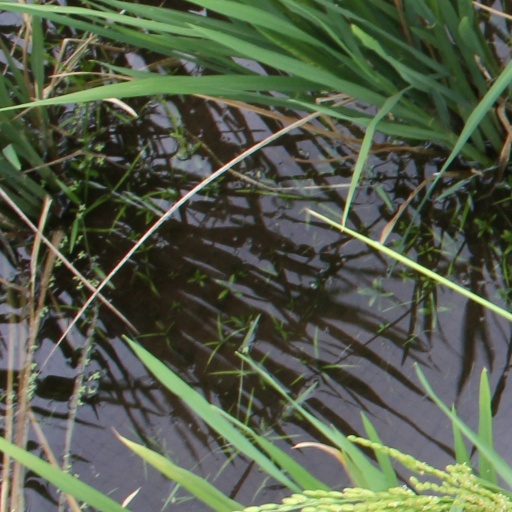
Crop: rice